Frenchy Bordagaray

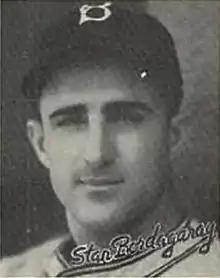
Bordagaray in 1936

Stanley George "Frenchy" Bordagaray (January 3, 1910 – April 13, 2000) was an American professional baseball player. He played in Major League Baseball (MLB) as an outfielder and third baseman for the Chicago White Sox, Brooklyn Dodgers, St. Louis Cardinals, Cincinnati Reds, and New York Yankees between 1934 and 1945. He had a .283 batting average with 14 home runs and 270 runs batted in over 930 major league games for his career.